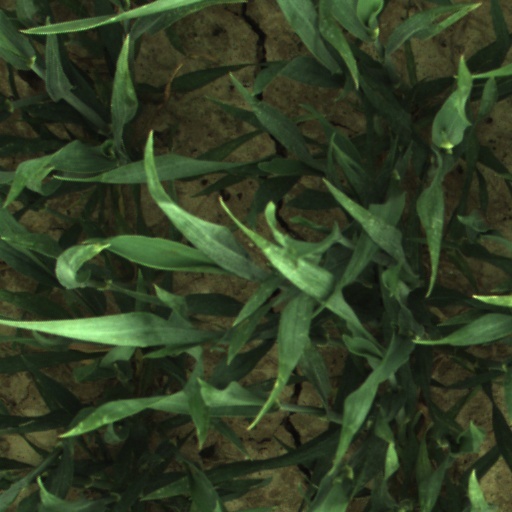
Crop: wheat